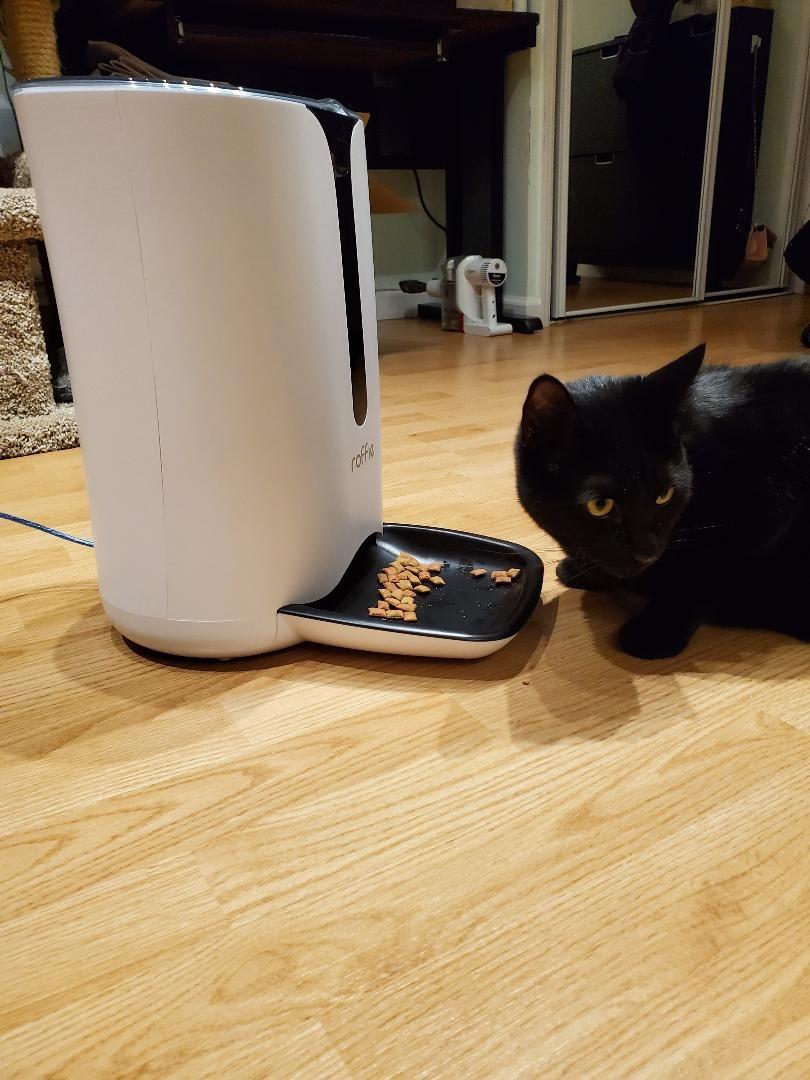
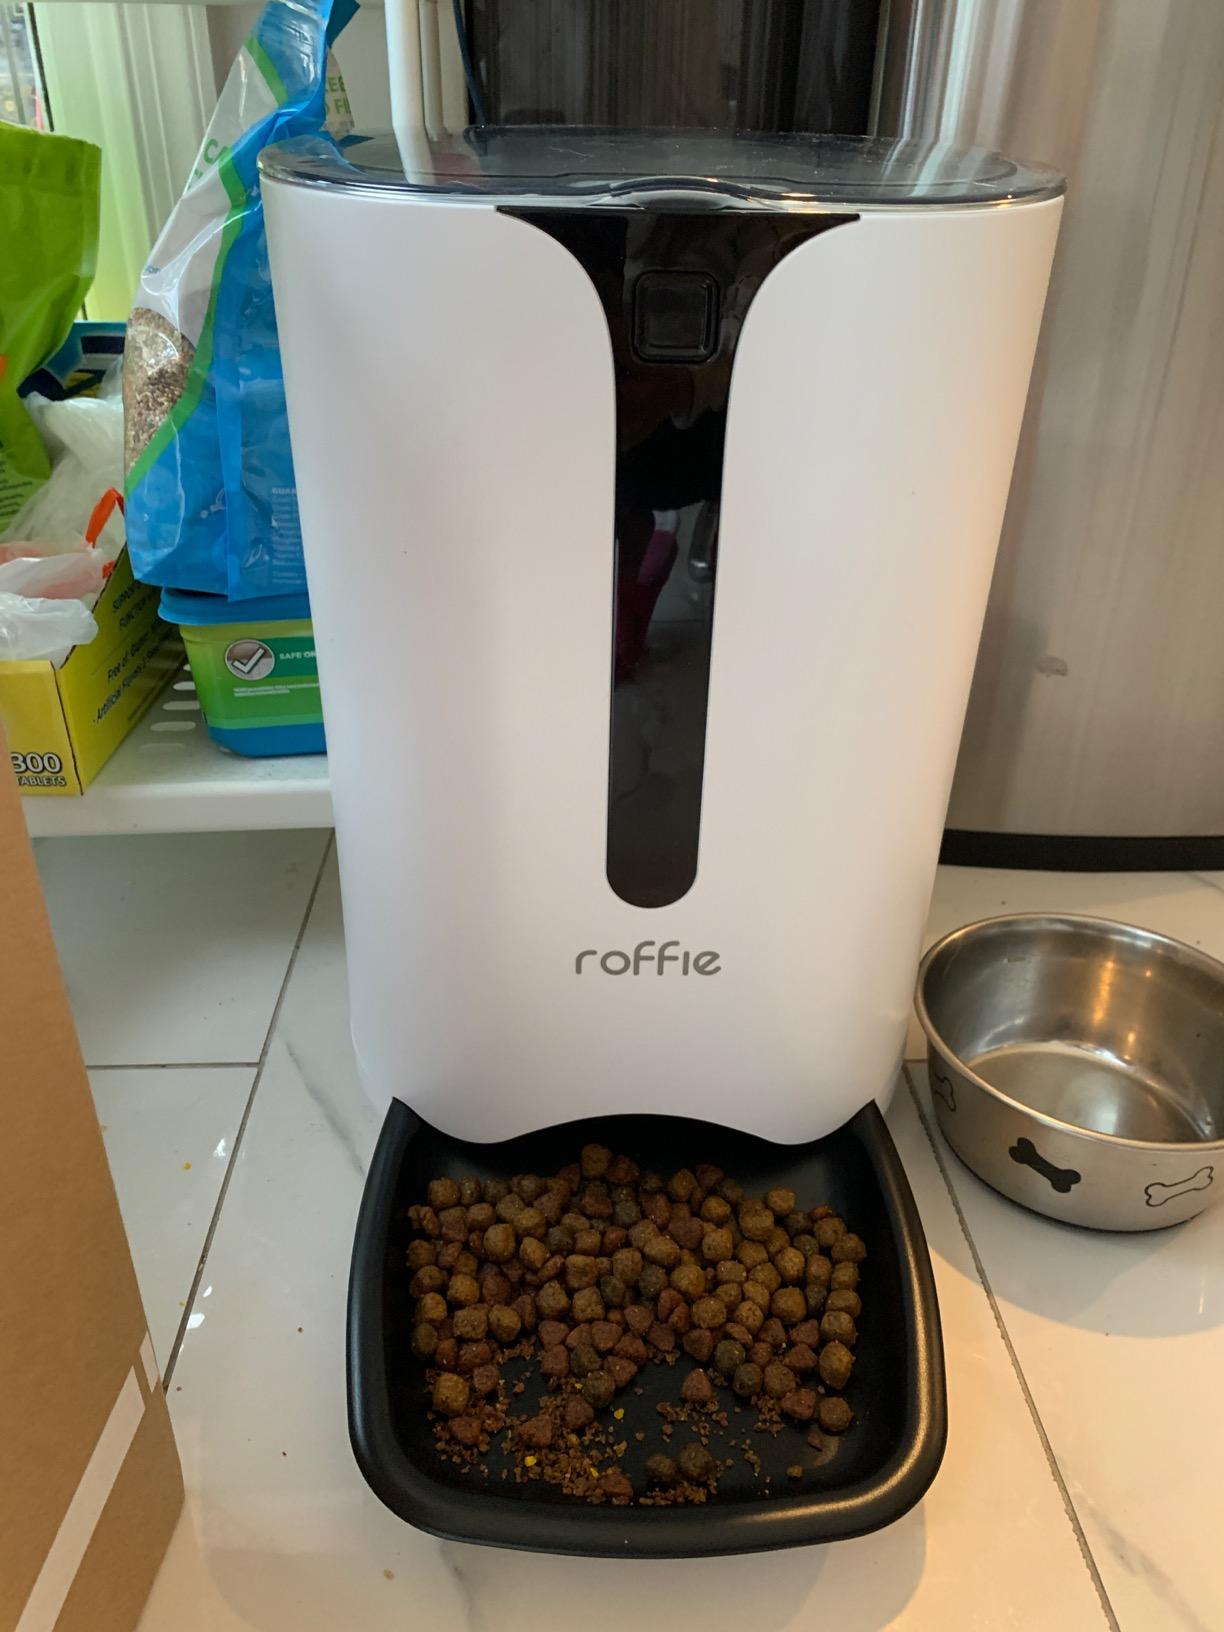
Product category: items_feeder
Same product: yes